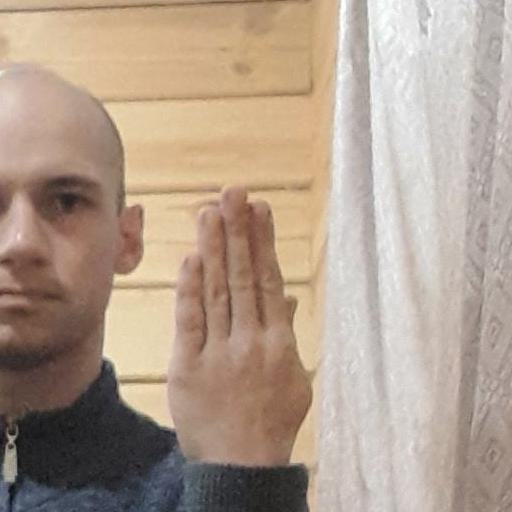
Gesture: stop_inverted